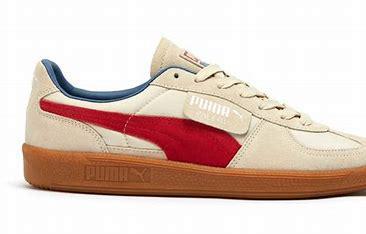
Brand: Puma
Model: Palermo